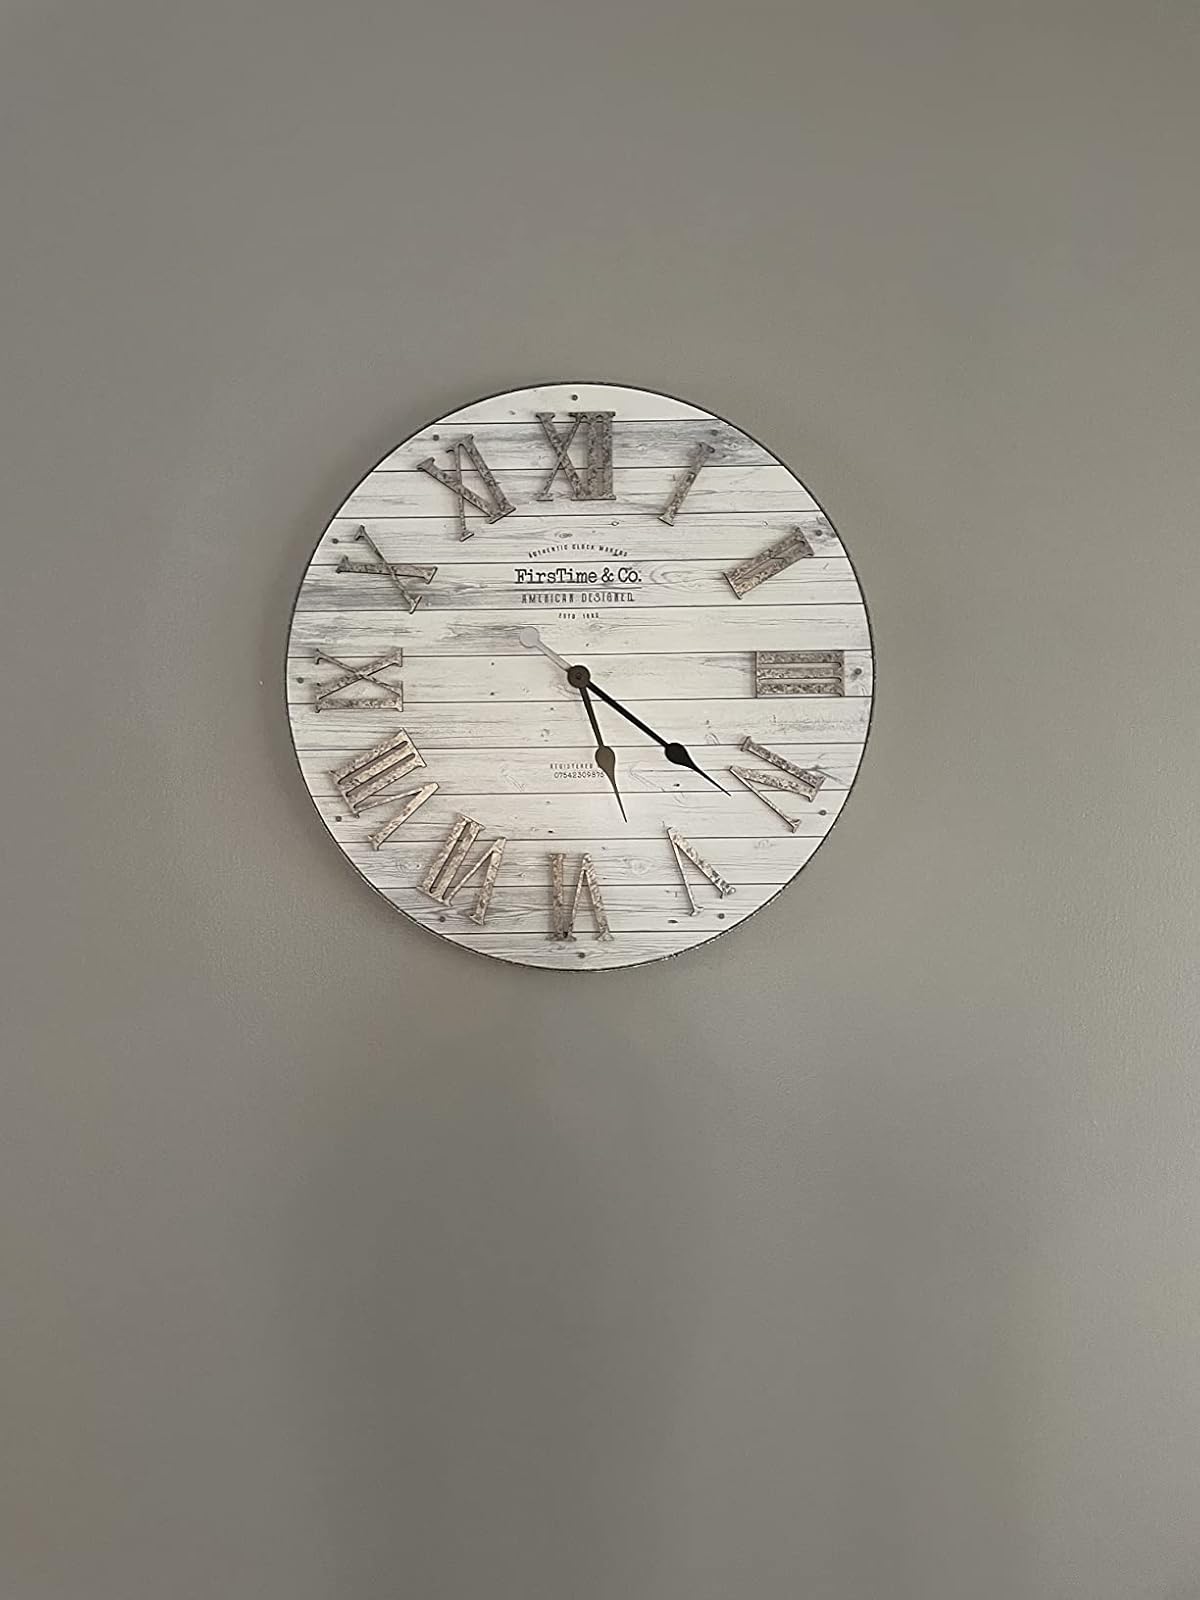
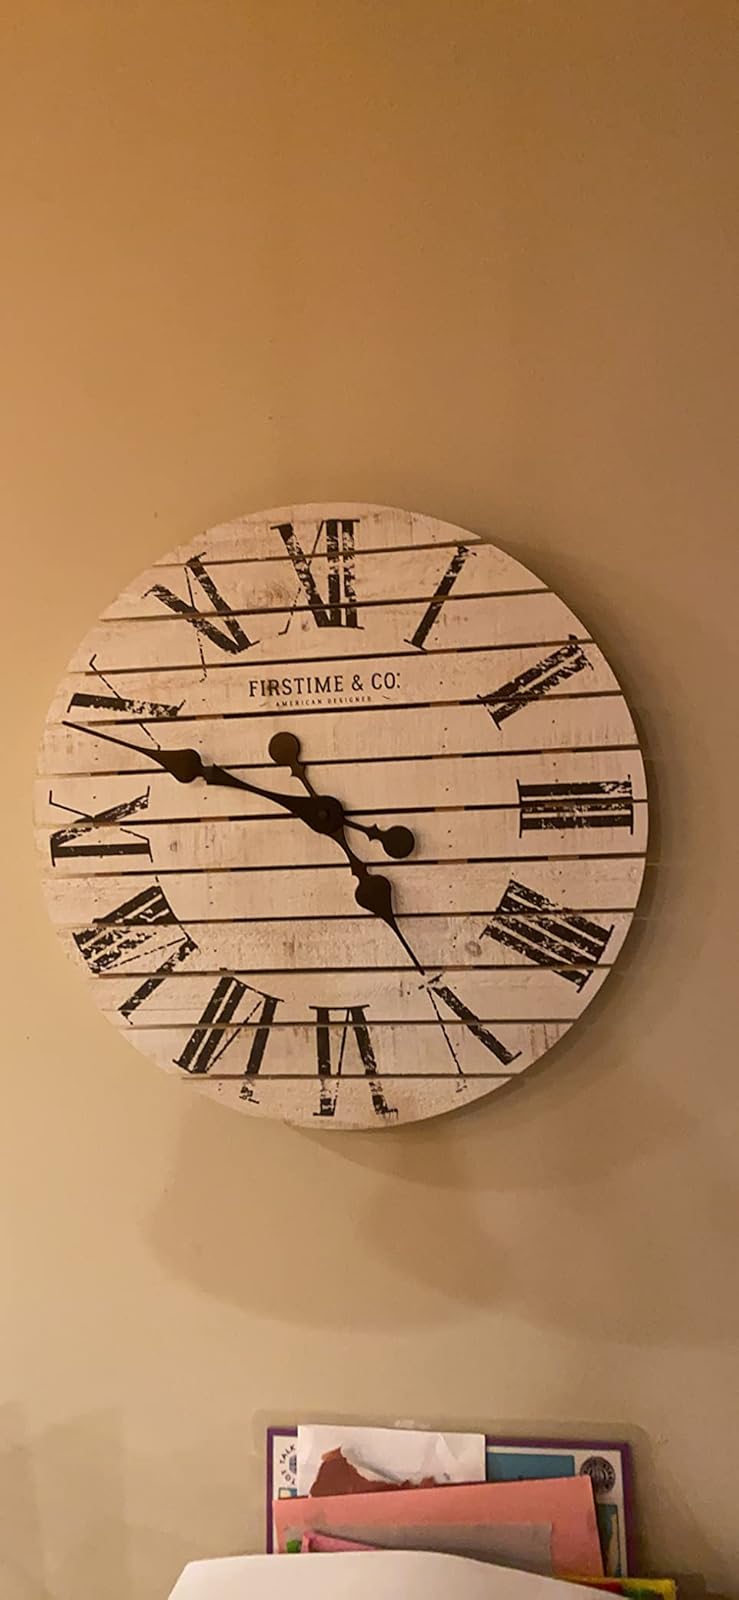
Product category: clock
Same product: no